Clifden Limestone Caves

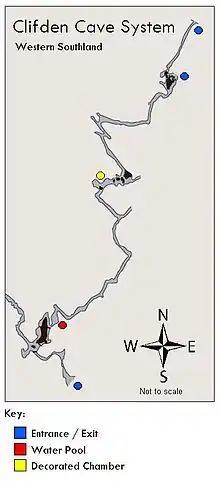

The cave is formed in Miocene limestone created from the accumulation of shell fragments, sand and pebbles in the Epeiric Zealandia sea. It is a solutional cave.